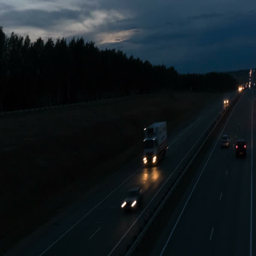
cars move at night on the highway .